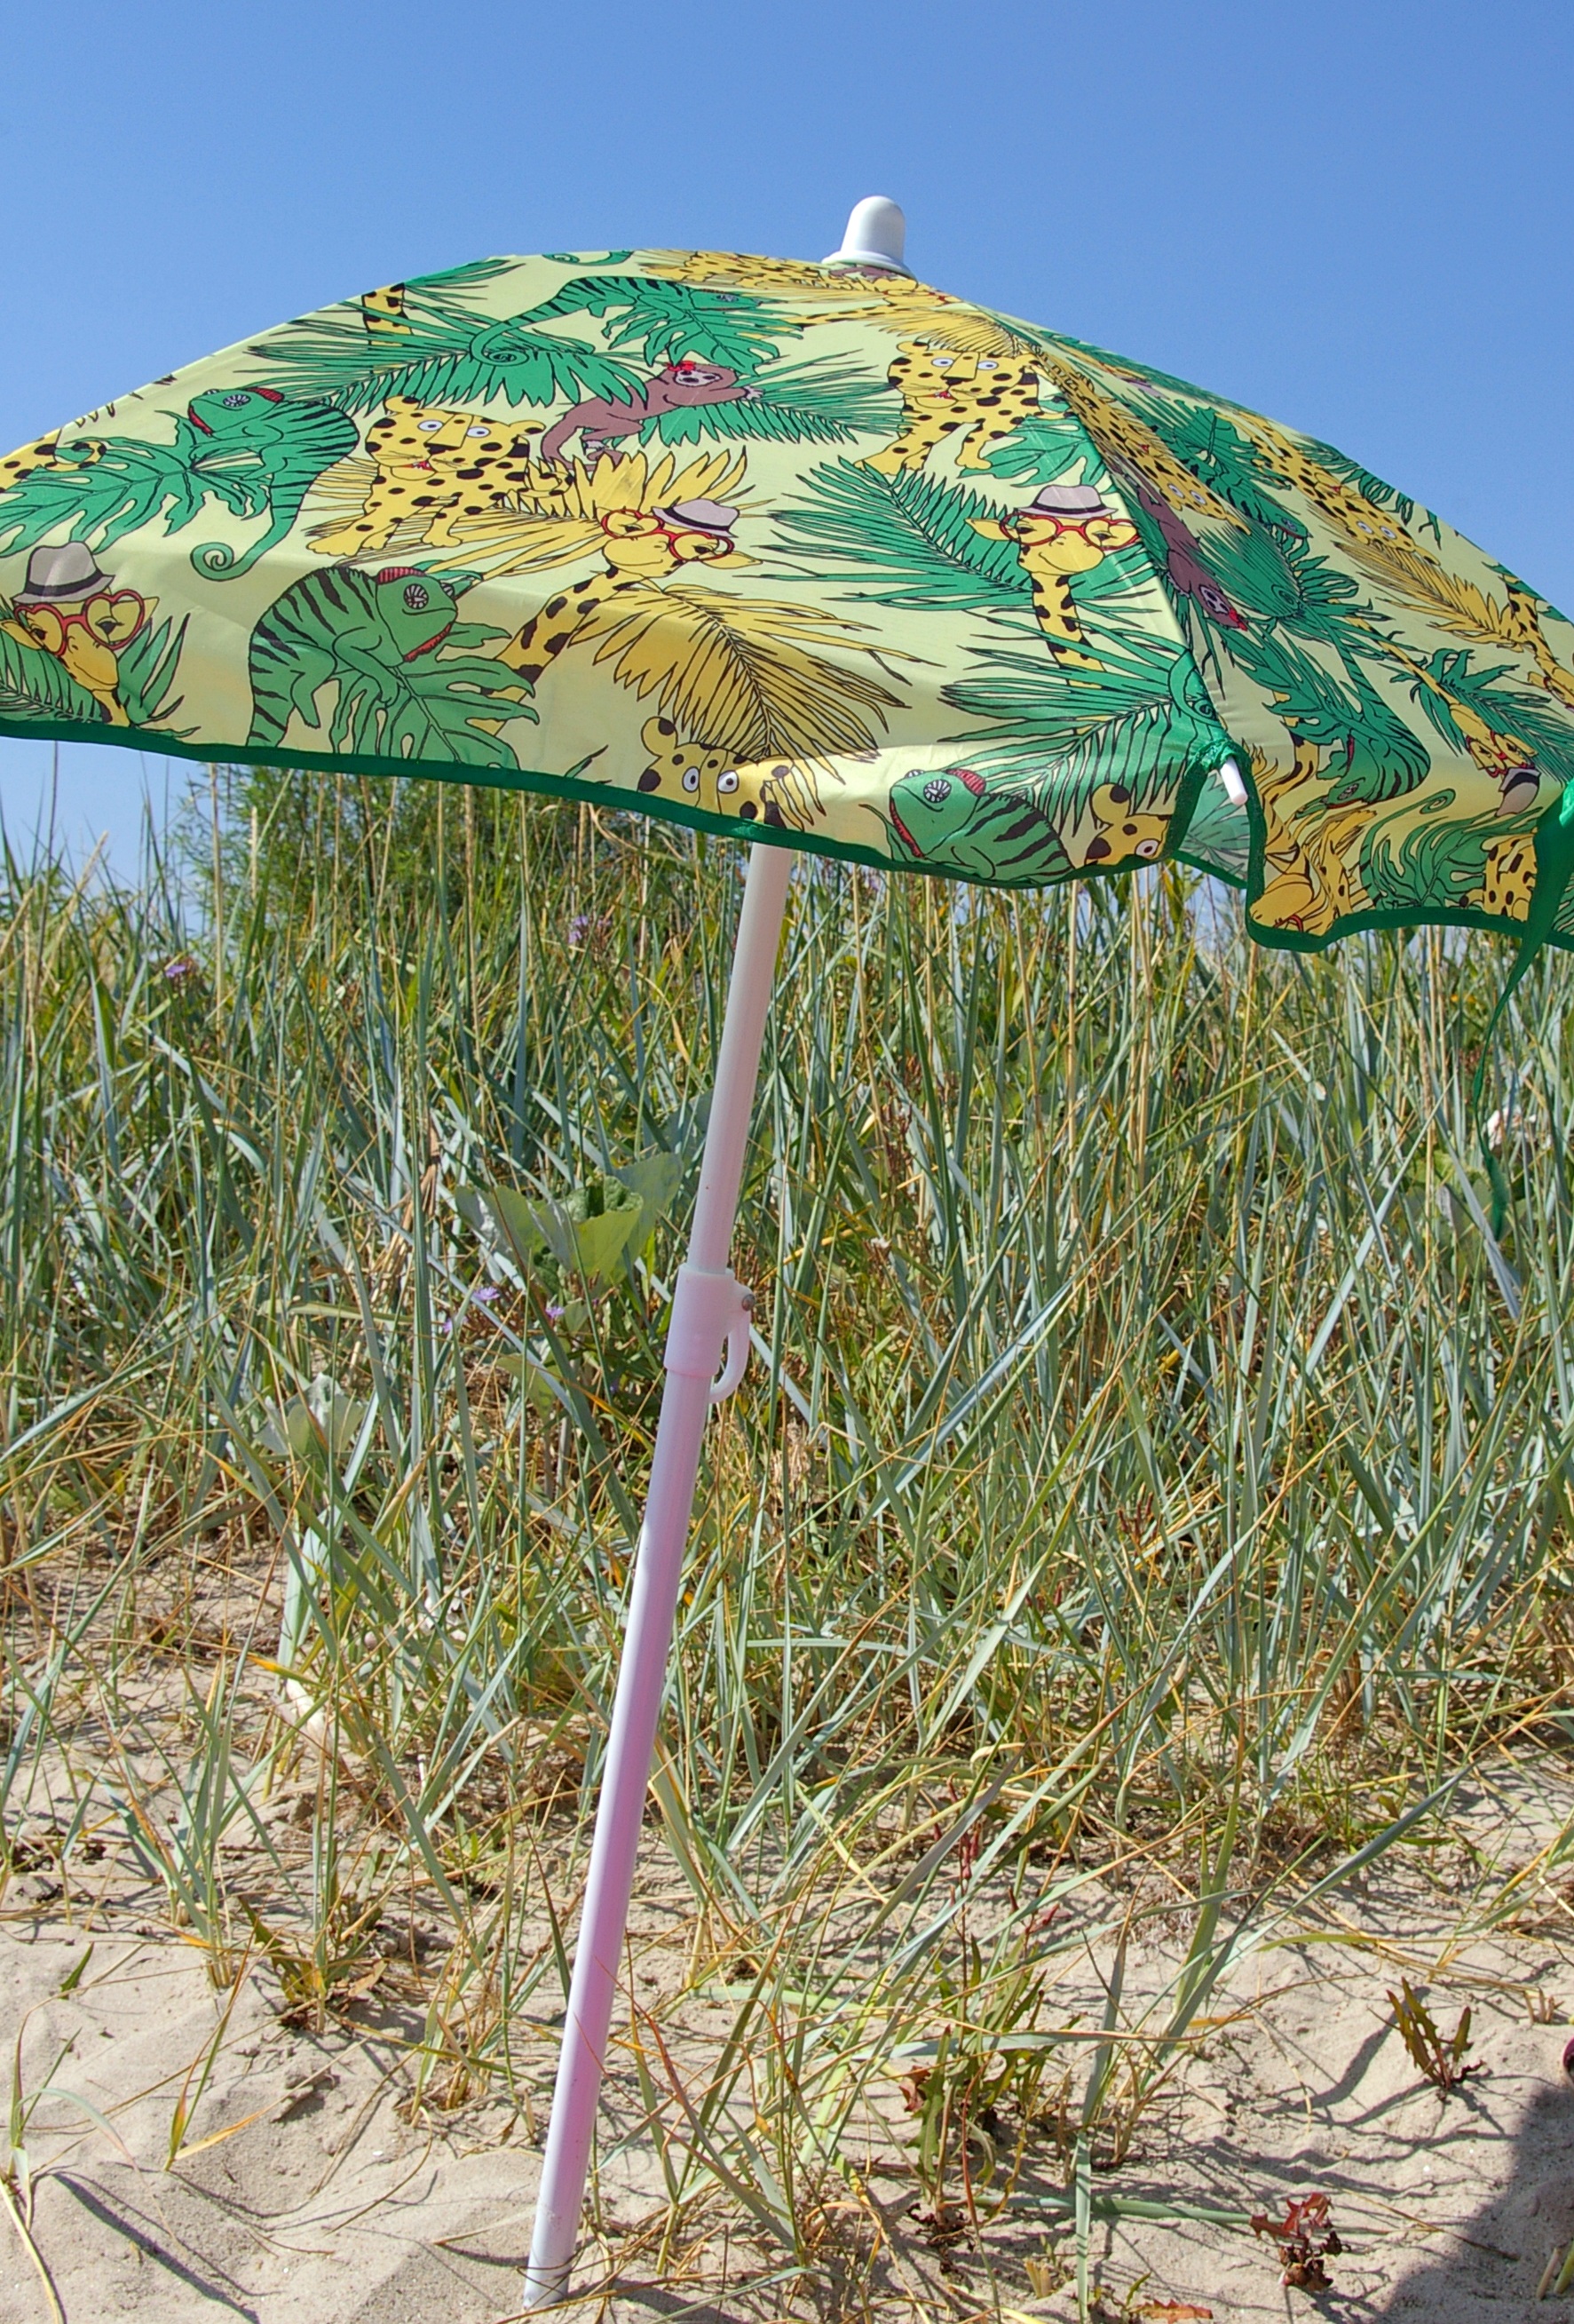
beach, sun, flower, wind, summer, reed, umbrella, holiday, agriculture, blue sky, holidays, parasol, ecosystem, rural area, beach sand, summer holiday, sun protection, reed belt